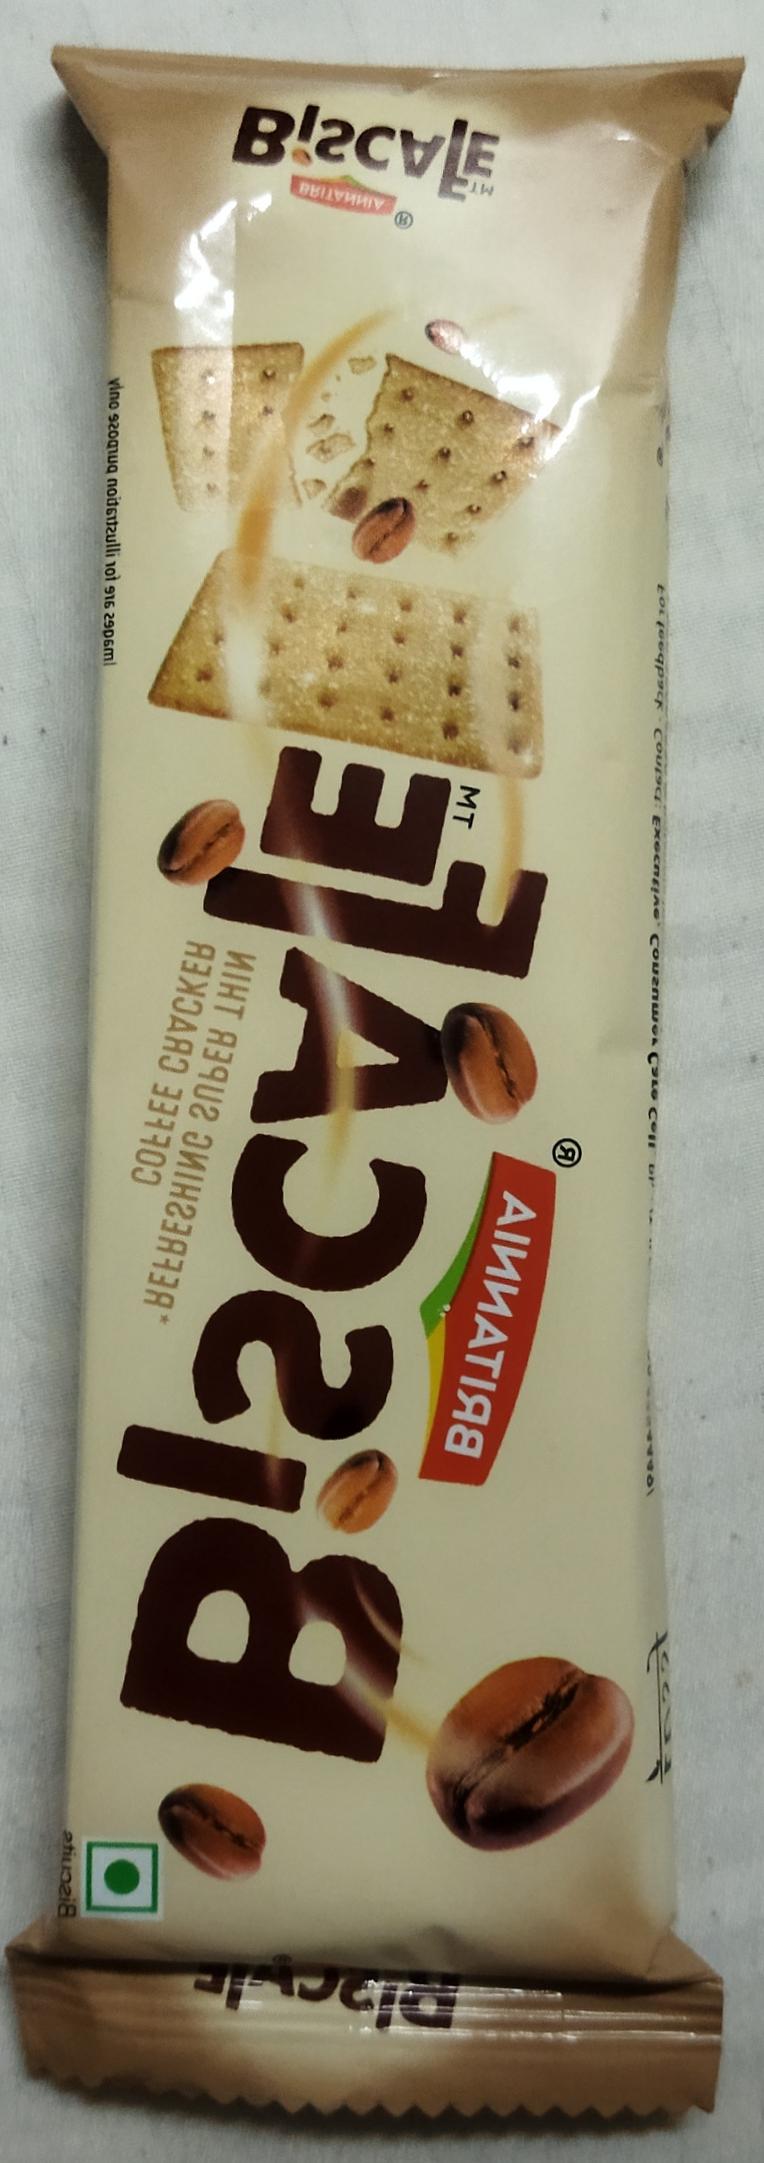
Label: plastics